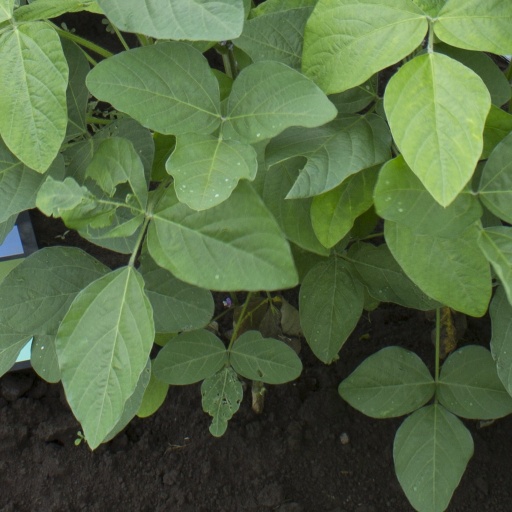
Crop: soybean